Pedro López de Monforte

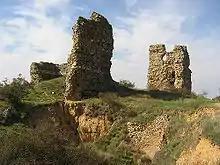
Ruins of the castle of Saldaña, an important "tenencia" held by Pedro.

Pedro López de Monforte (floruit 1103–35) was an Iberian nobleman and castellan, probably originally from the Rioja. He was most active in the Kingdom of León, where he was appointed a count, the highest rank in the kingdom, by Alfonso VII sometime before 1 July 1131.